Boryspil International Airport

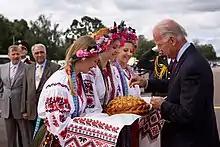
Then-US Vice President Joe Biden on an official visit to Kyiv in 2009. Foreign officials typically land at Boryspil.

Terminal F is a passenger terminal mostly used by low-cost carriers and was opened on 21 September 2010 as a home base for Ukraine International Airlines. Terminal F started handling regular flights as of 31 October 2010, with an initial capacity of 900 passengers/hour. The terminal is not equipped with jetways as it was originally meant to serve low-cost airlines. However, the higher level of service offered led to the transfer of many scheduled European and Asian carriers to the terminal.